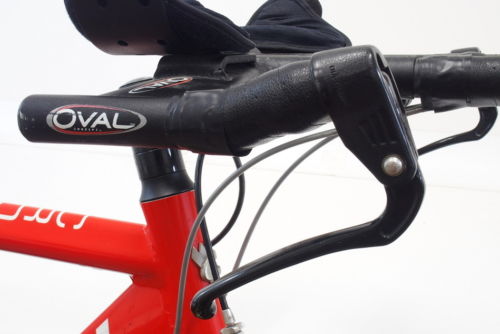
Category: bicycle